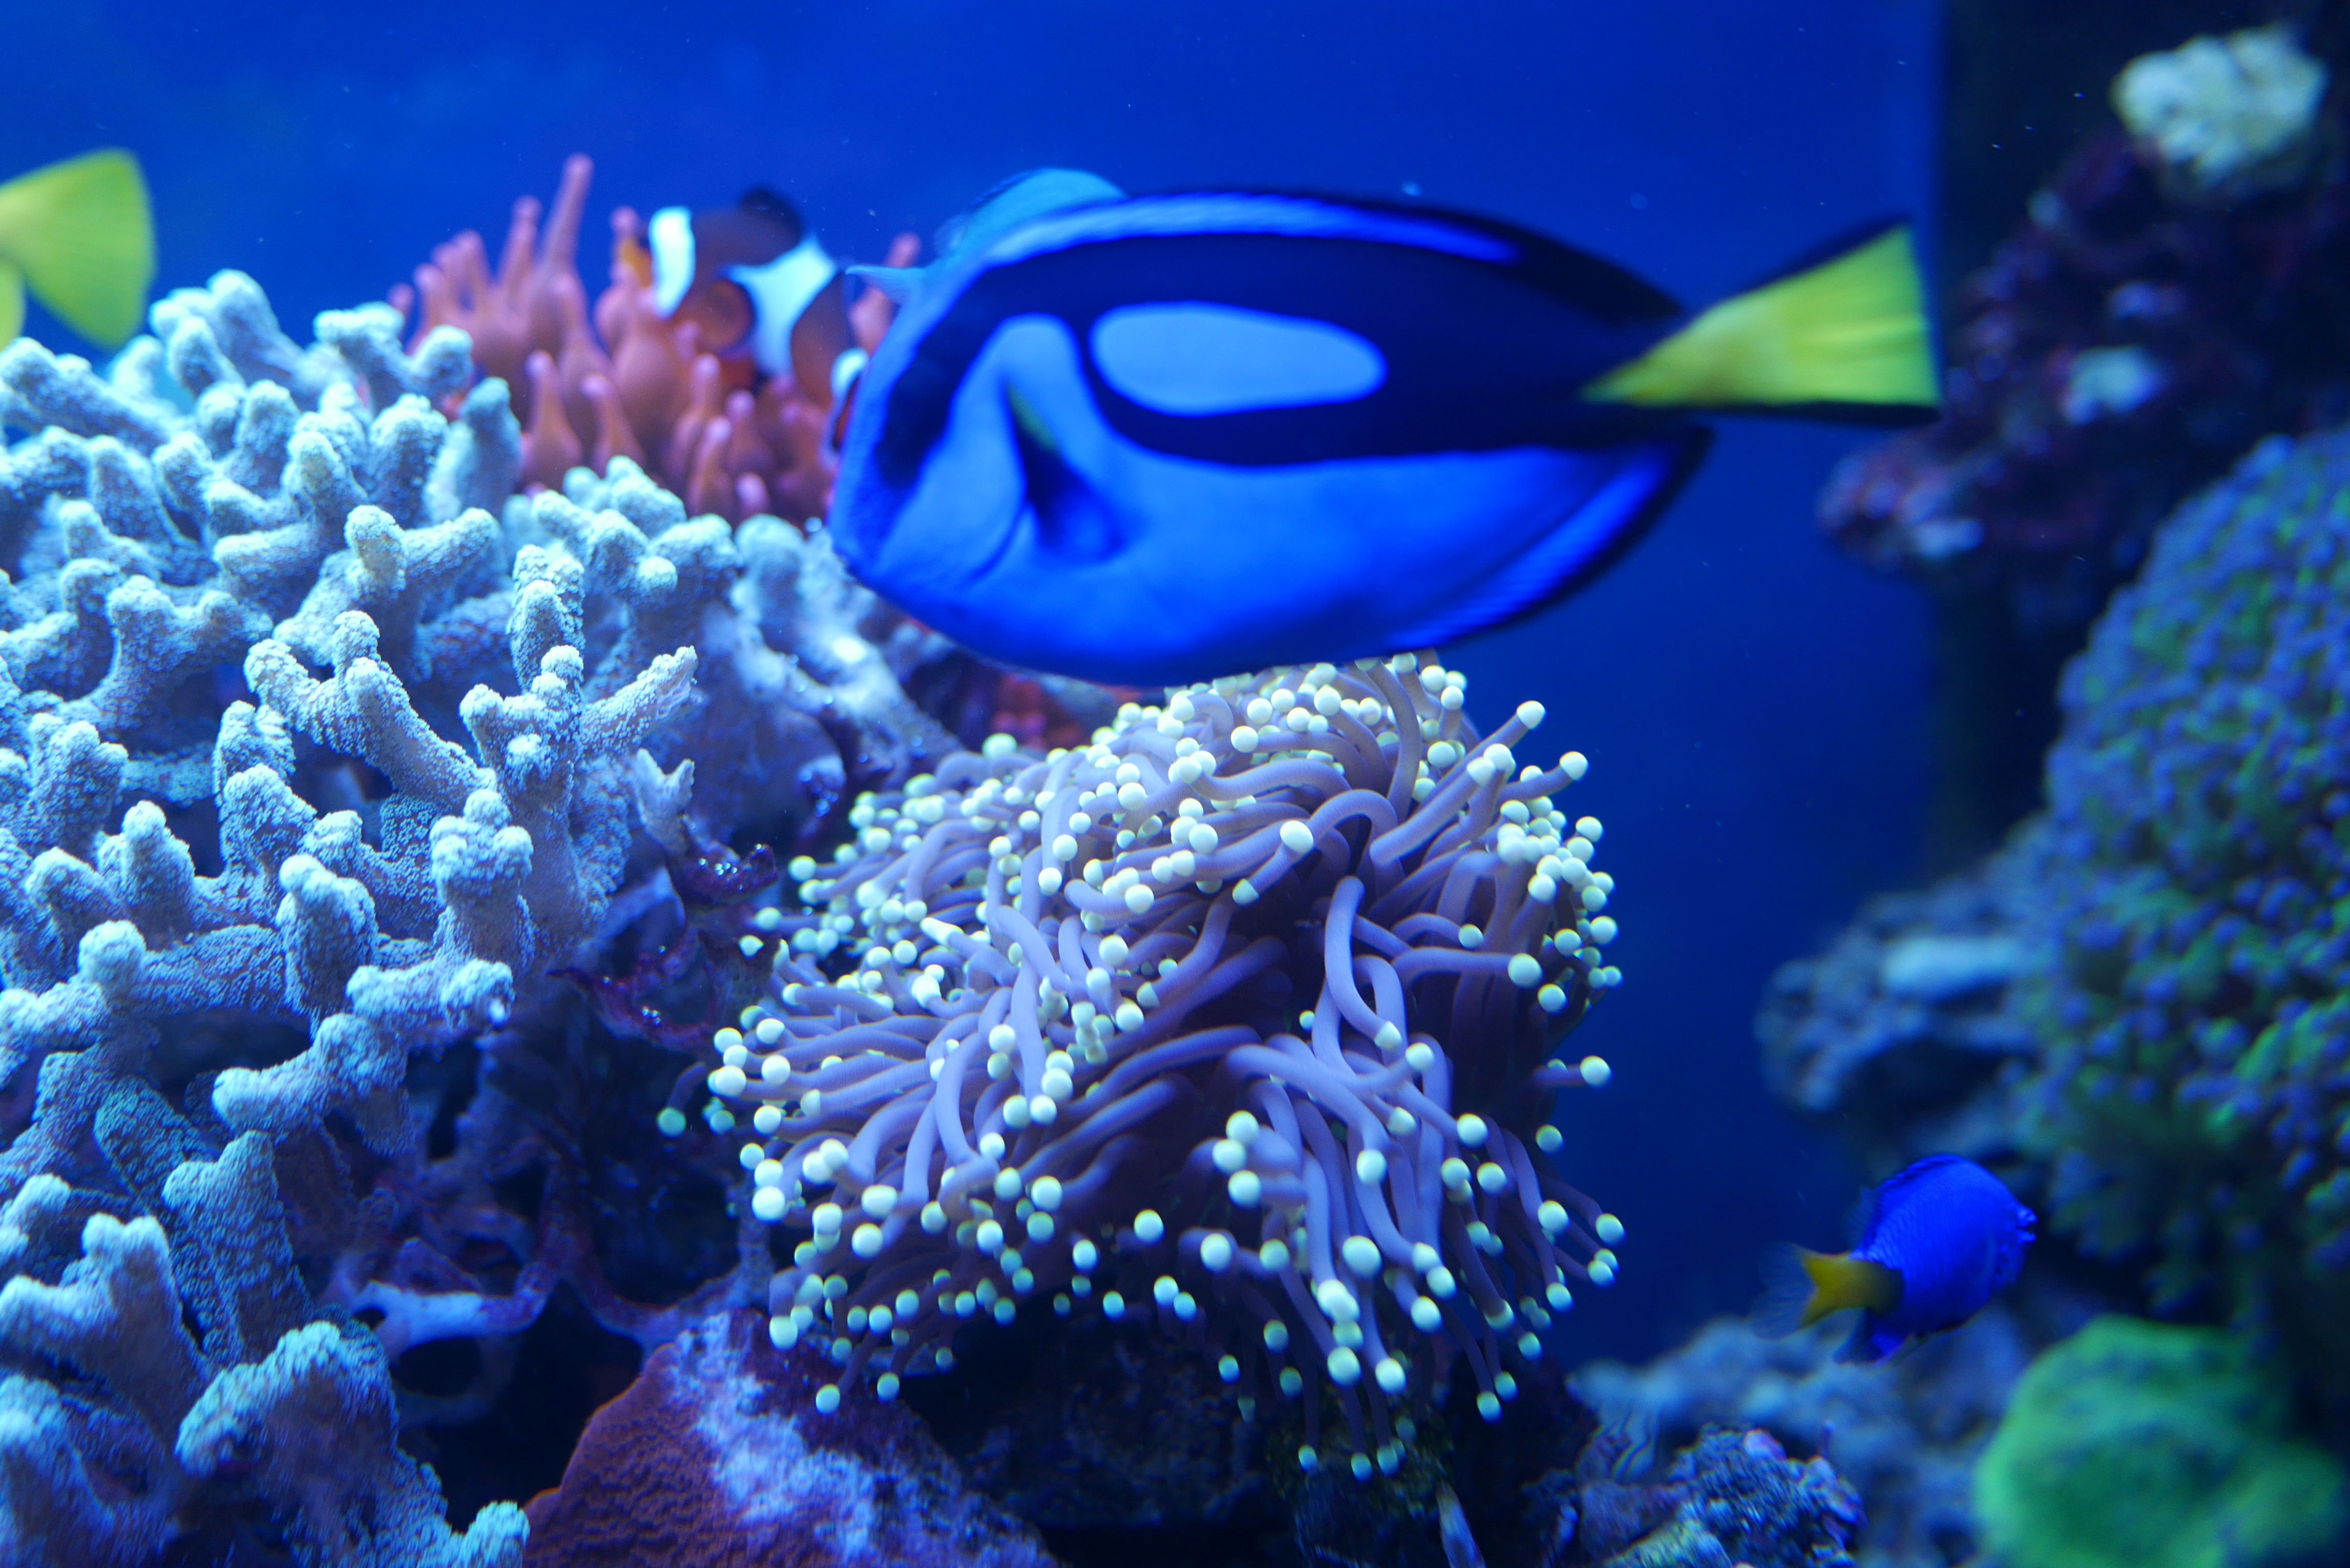
underwater, biology, blue, fish, coral, coral reef, invertebrate, reef, aquarium, habitat, organism, zoological garden, sea fish, sea anemone, natural environment, marine biology, coral reef fish, pomacentridae, aquarium lighting